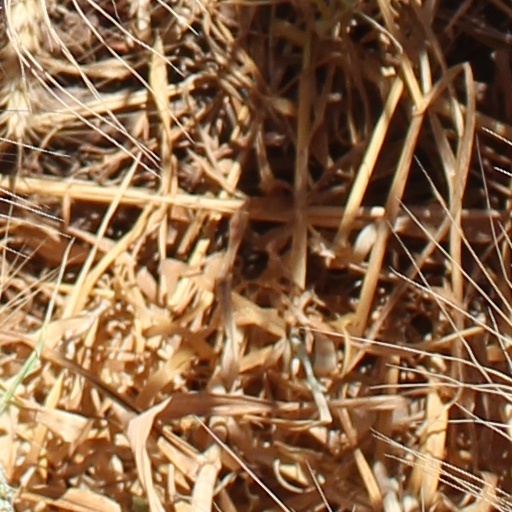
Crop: wheat